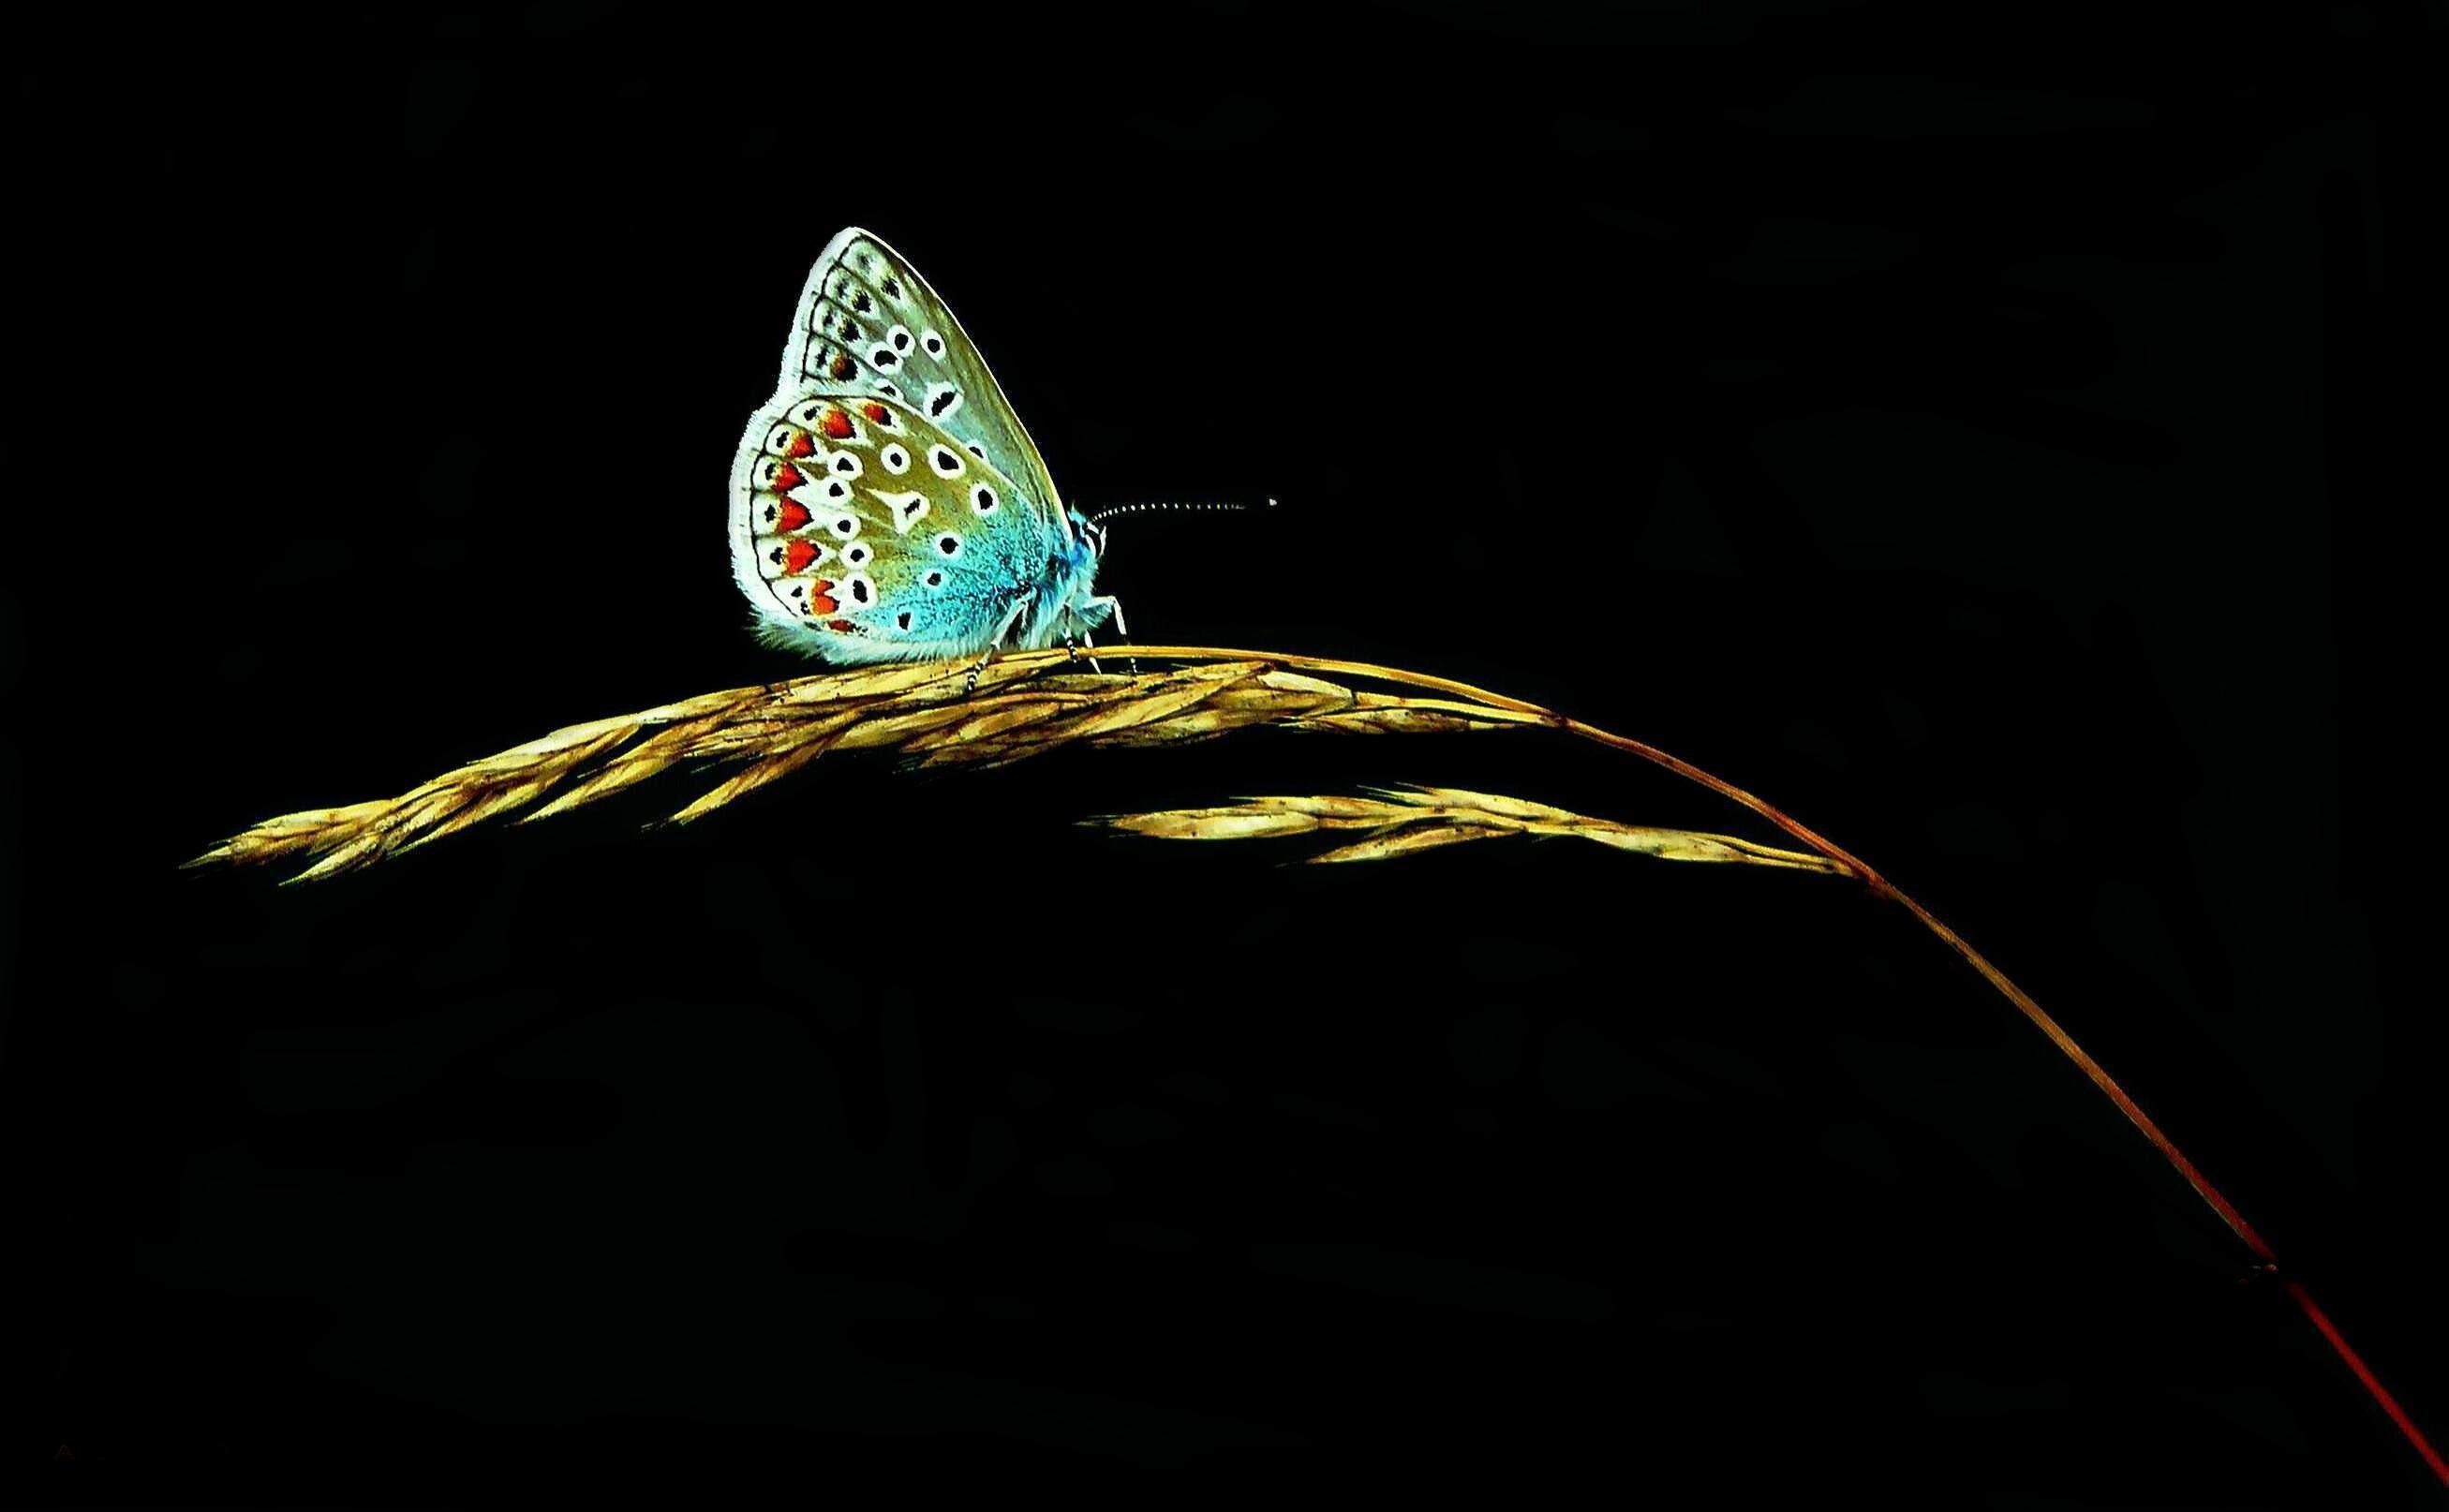
grass, wing, light, night, leaf, flower, animal, green, insect, macro, darkness, butterfly, close, invertebrate, close up, blade of grass, animals, butterflies, macro photography, common blue, computer wallpaper, moths and butterflies, restharrow's blue